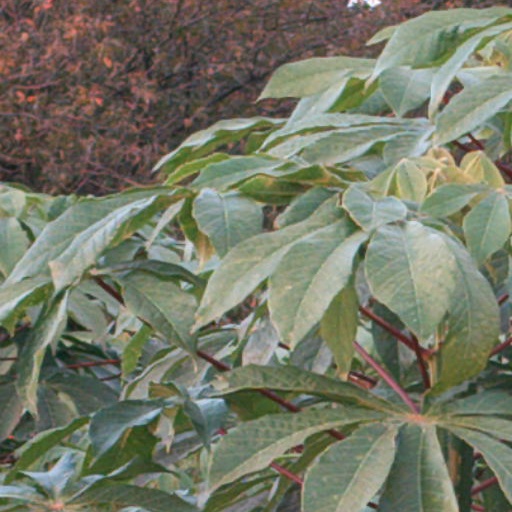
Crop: cassava